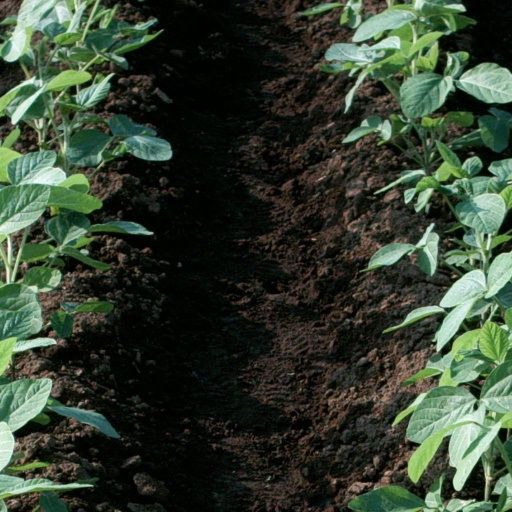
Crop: soybean